.hack//G.U.

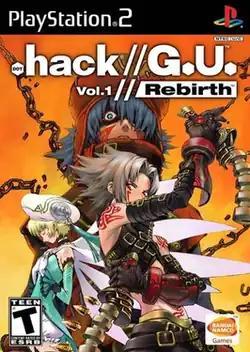
Cover of ".hack//G.U. Vol.1//Rebirth"

.hack//G.U. is a series of single-player action role-playing games for the , developed by CyberConnect2 and published by Bandai Namco Entertainment between 2006 and 2007. The series contains three games: ".hack//G.U. Vol. 1//Rebirth", ".hack//G.U. Vol. 2//Reminisce" and ".hack//G.U. Vol. 3//Redemption". As in the previous ".hack" games, ".hack//G.U." simulates a massively multiplayer online role-playing game (MMORPG) called "The World"—the player controls a character who plays the fictional online game. They were directed by Hiroshi Matsuyama who aimed to address criticisms of the previous series. Its narrative, by Tatsuya Hamazaki, was written concurrently with ".hack//Roots", an anime set before the events of the games produced by Bee Train, which depicts Haseo's first days in "The World". However, due to narrative and character discontinuity resultant from "Roots" being written by a completely different production team than the games, manga and novels released as part of G.U., "Cyberconnect2" now considers the prequel anime to be one of the non-canon entries within the ."Hack" Franchise.